Ennis Hayes

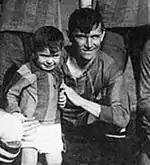
Hayes posing with a child in 1923

He began his club career with Rosario Central at the age of 16, in 1912. A year later he had a brief spell with Club Embarcadero, before returning to Rosario Central, where he remained until 1923, winning several titles. He had brief tenures on Gimnasia y Esgrima de Santa Fe and Tiro Federal before returning to Rosario Central, where he would retire in 1927.